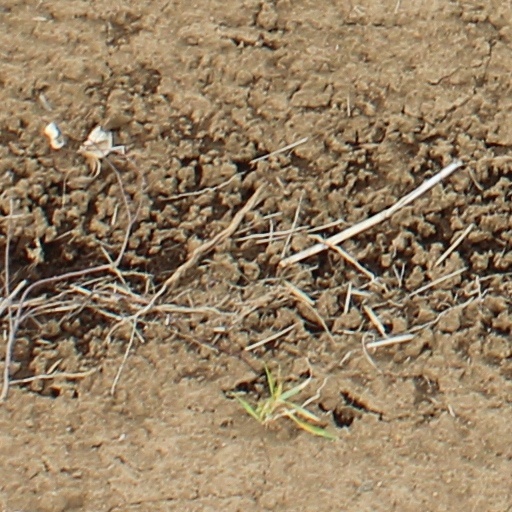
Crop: wheat